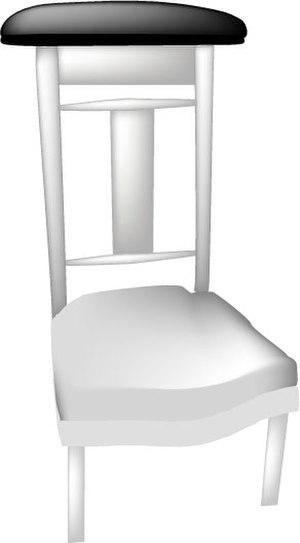
Un accoudoir est la partie d'un meuble ou d'un balcon sur laquelle on peut appuyer le coude ou le bras, mais à l'origine il désignait le sommet capitonné du dossier d'un siège conçu pour s'y reposer les coudes.